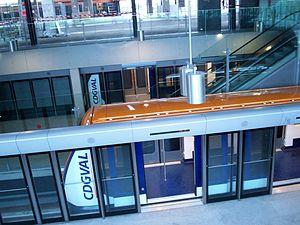
2 rames de type VAL 208 NG en station du Terminal 3 au cours de la période de marche à blanc
CDGVAL est un métro automatique de type VAL assurant un système de navettes gratuites, internes à l'aéroport de Paris-Charles-de-Gaulle, situé en France à vingt-cinq kilomètres au nord-est de Paris. Les deux lignes en service depuis 2007 remplacent plusieurs lignes de bus de la plate-forme aéroportuaire, et empruntent pour l'essentiel l'infrastructure d'un projet avorté et coûteux de transport hectométrique de type SK. Les deux lignes transportent dix millions de voyageurs par an. Elles apportent un important gain de temps aux passagers de Roissy ainsi qu'aux salariés de la plateforme aéroportuaire. Le CDGVAL est exploité et maintenu par Transdev pour le compte de Paris Aéroport.